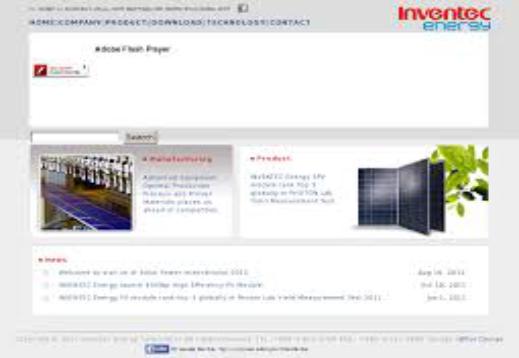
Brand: Inventec
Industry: Electronic